Ted Kennedy

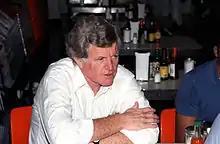
Senator Kennedy talking to sailors aboard USS "Theodore Roosevelt", February 1987

In January 1971, Kennedy lost his position as Senate Majority Whip to Senator Robert Byrd of West Virginia, 31–24, probably because of Chappaquiddick. He later told Byrd that the defeat had allowed Kennedy to focus more on issues and committee work, where he could exert influence independently from the Democratic party apparatus. Kennedy began a decade as chairman of the Subcommittee on Health and Scientific Research of the Senate Labor and Public Welfare Committee.